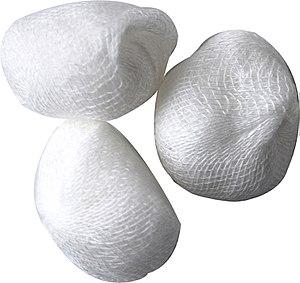
Boule de gaze